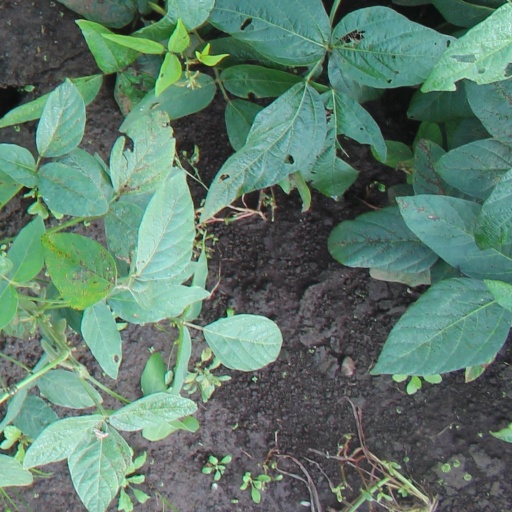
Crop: soybean